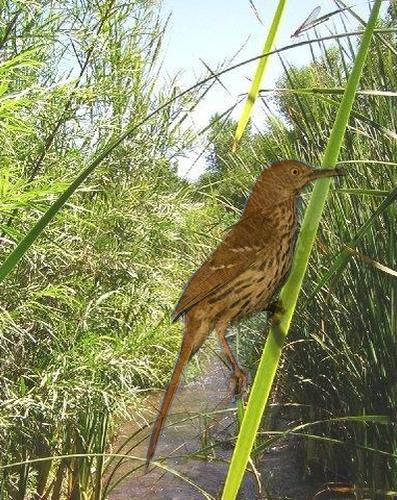
Bird species: Brown_Thrasher
Bird type: landbird
Background: land